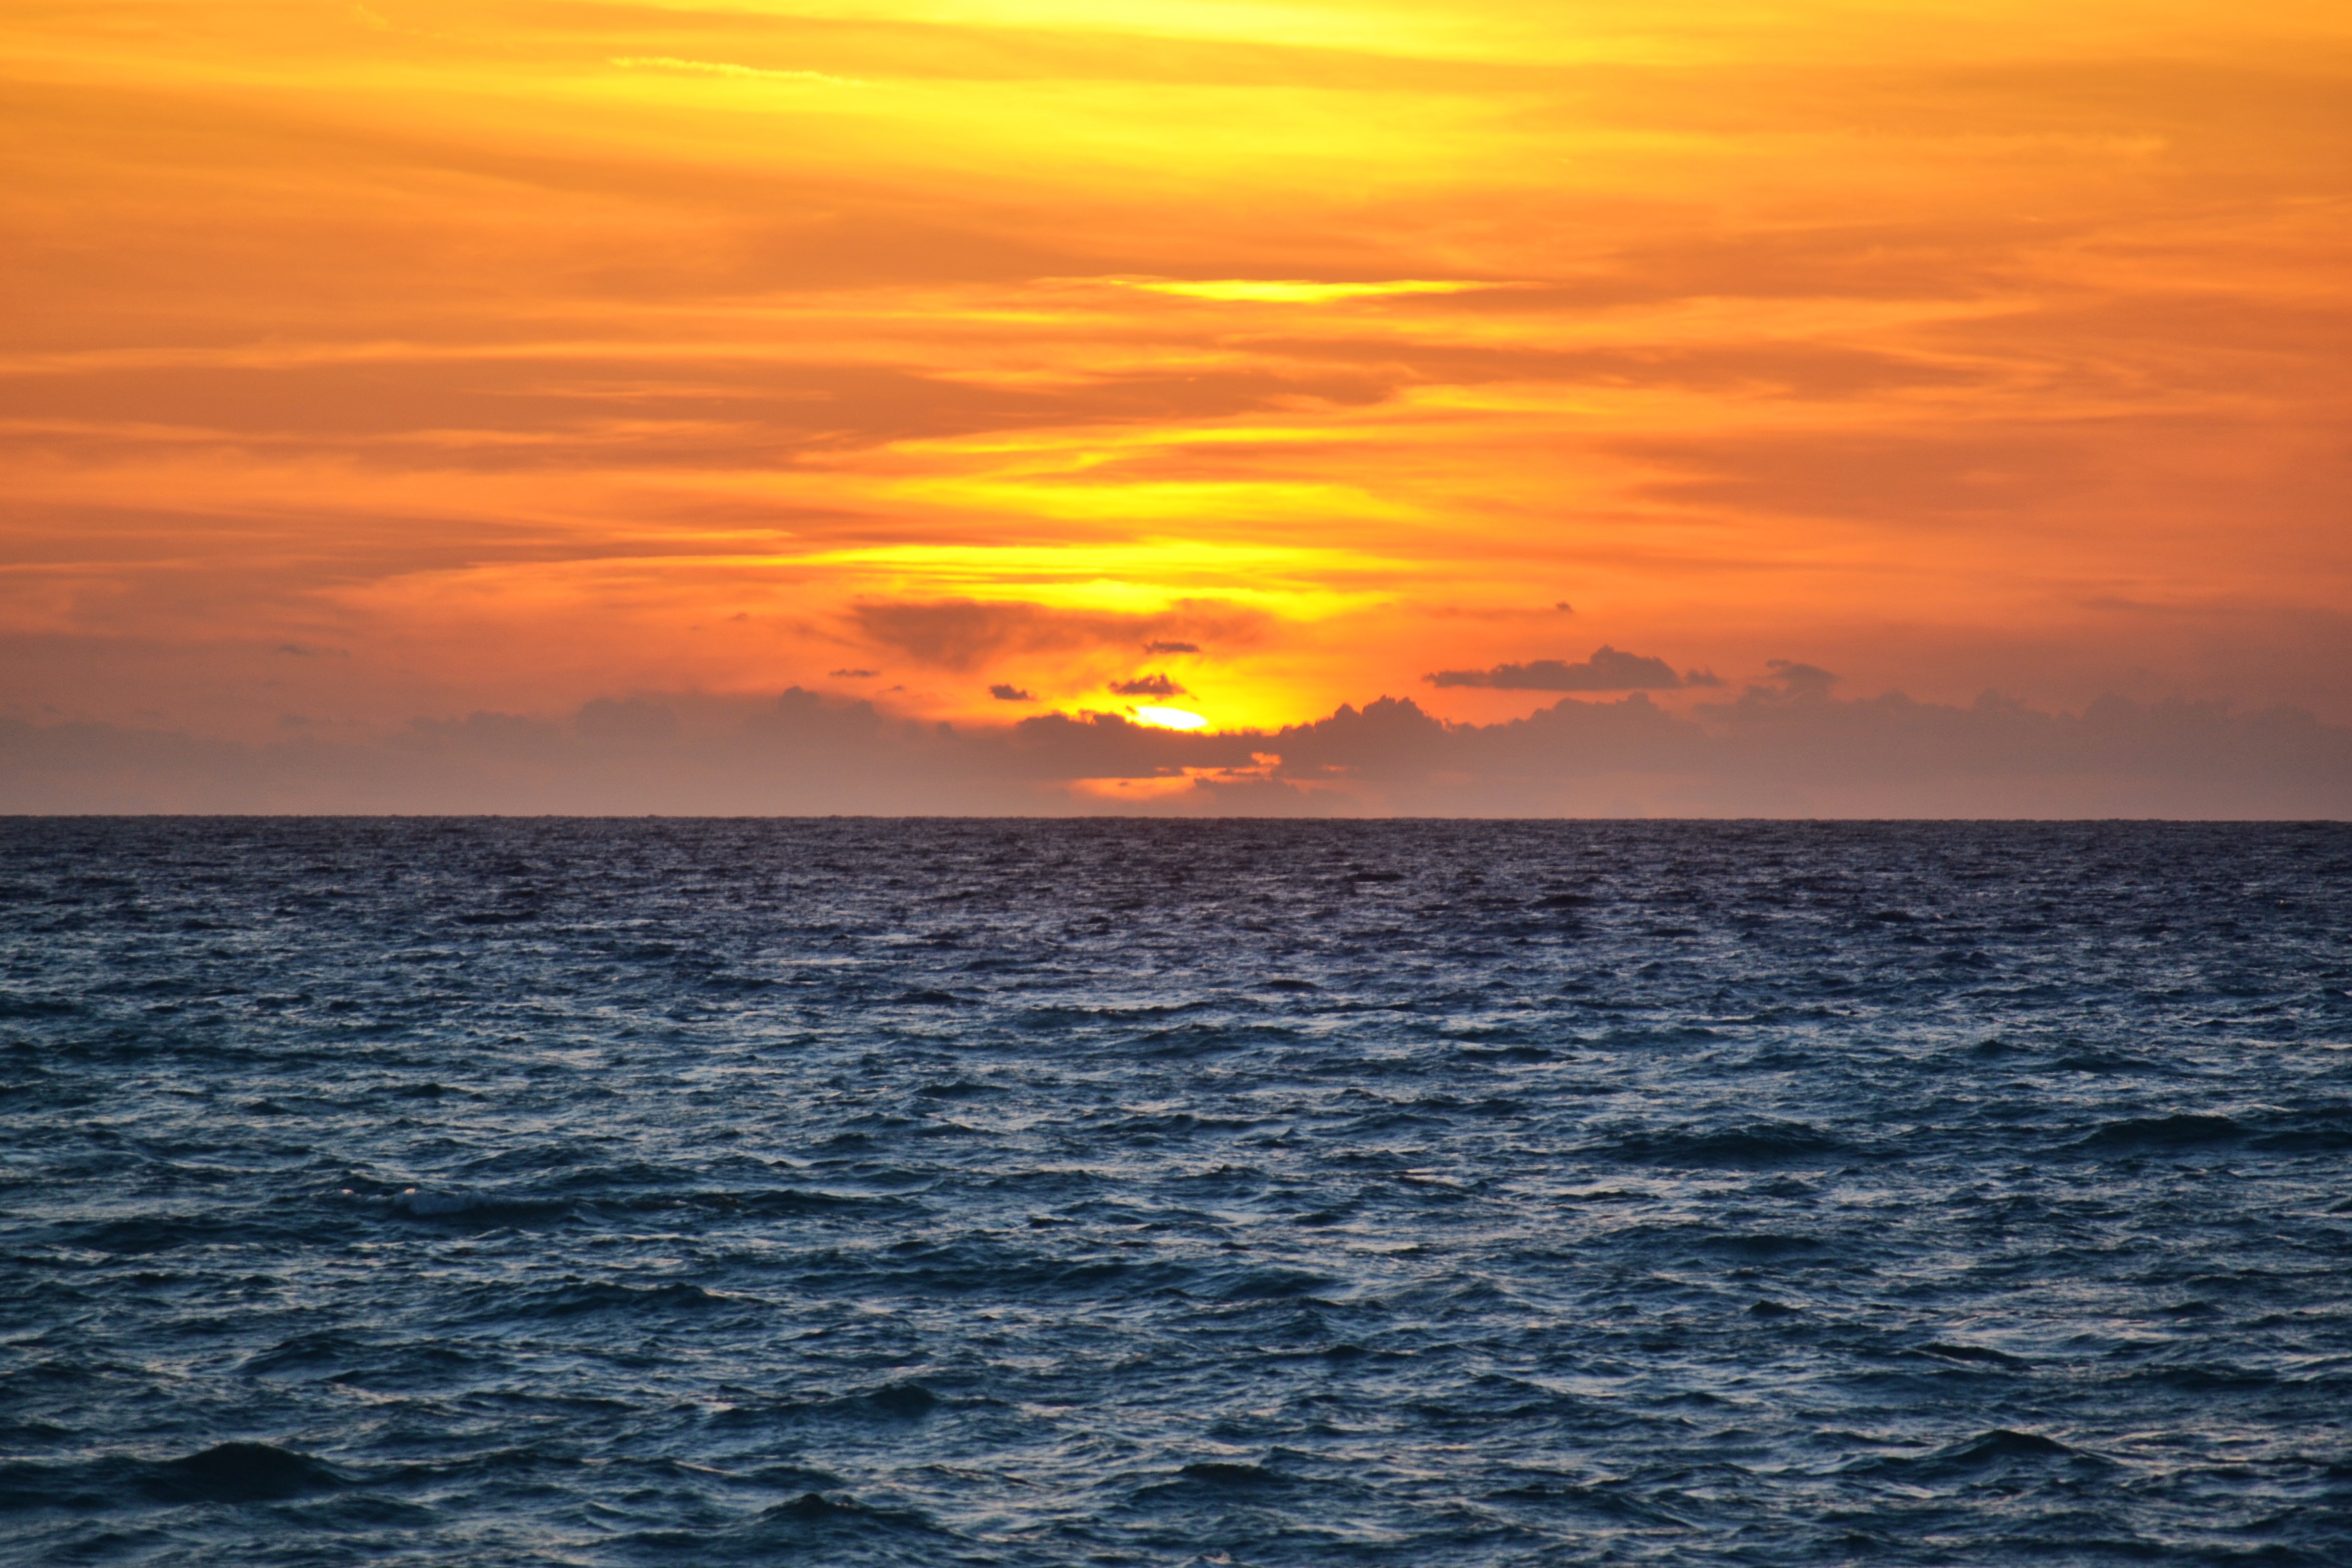
landscape, sea, coast, water, nature, ocean, horizon, cloud, sky, sun, sunrise, sunset, sunlight, shore, wave, dawn, dusk, evening, orange, golden, paradise, scenic, color, natural, blue, cape, afterglow, beautiful landscape, wind wave